Ford Focus (first generation)

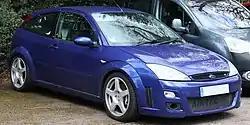
Focus RS

Tuner Saleen modified the first generation USA Focus into the S121 and N20 performance cars. The S121 includes a Duratec 2.0L I4 engine with improved suspension, custom body work designed and CAD modeled by Phil Frank, custom graphics, tire and wheel package, customized interior components, and optional upgraded brakes. The 10% performance boost to the factory Duratec 2.0l I4 engine was achieved by replacing the factory paper air filter with a more freely flowing reusable air cleaner and by replacing the factory exhaust with a cat back exhaust system. The N20 offers the same base engine and other improvements along with a factory installed nitrous oxide system that offers a boost bringing the N2O to . The S121/N2O are sold as new at many Ford dealers. There were 200 S121/N2O's produced by Saleen in 2005.